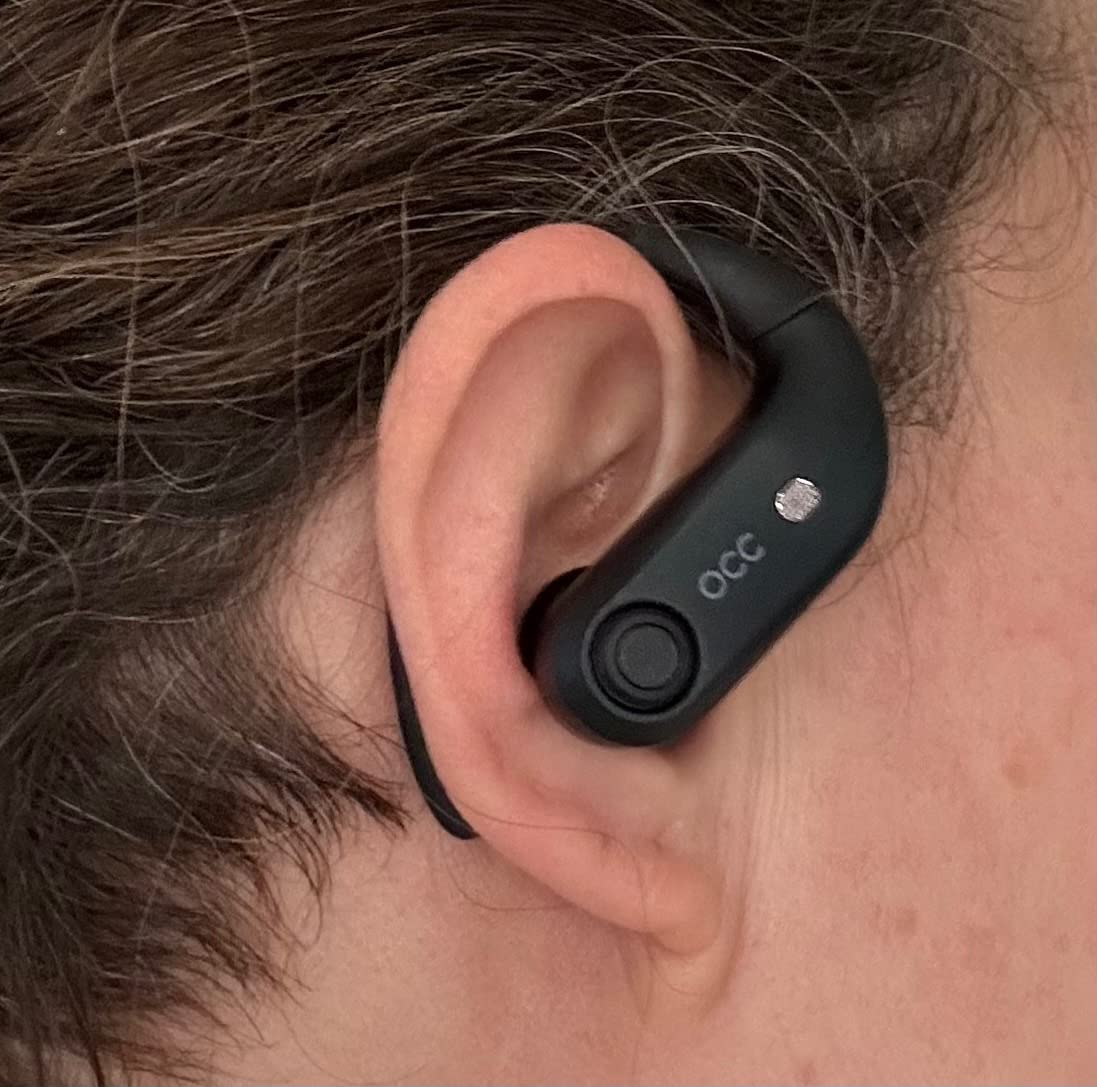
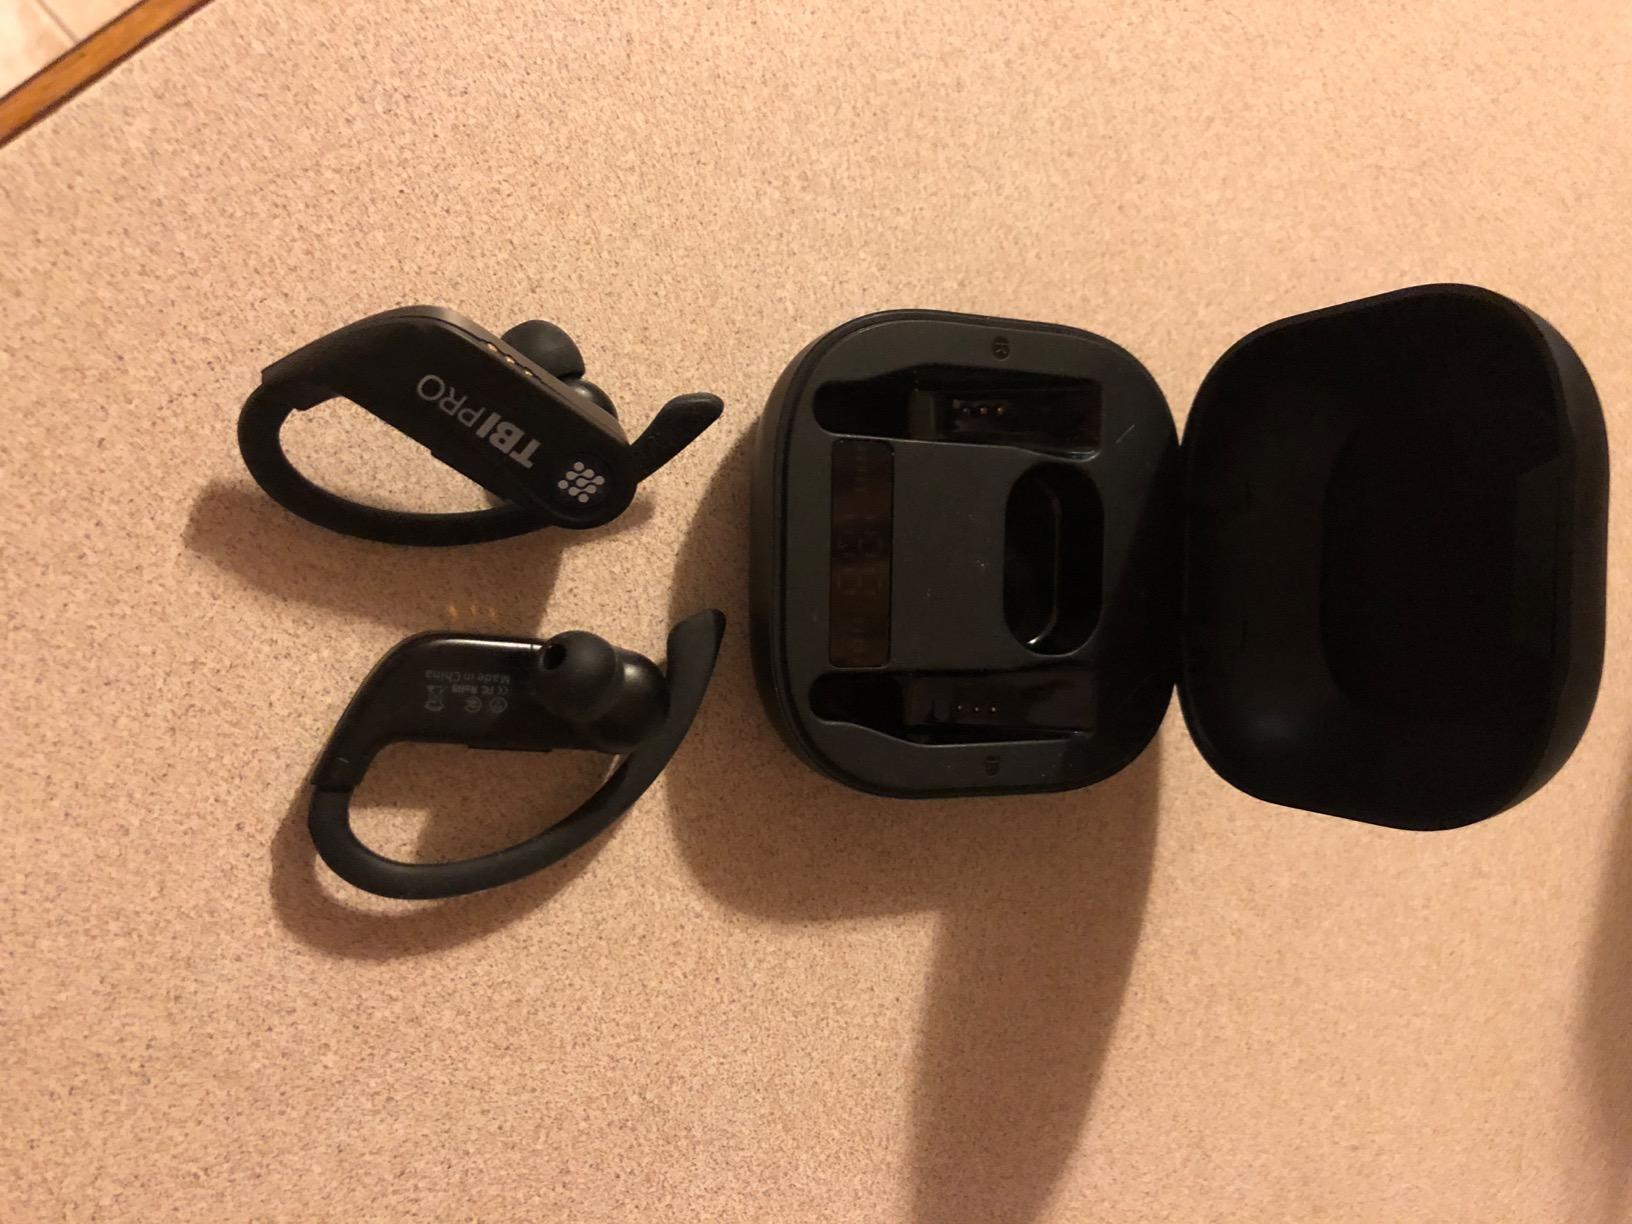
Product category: earbuds
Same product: no